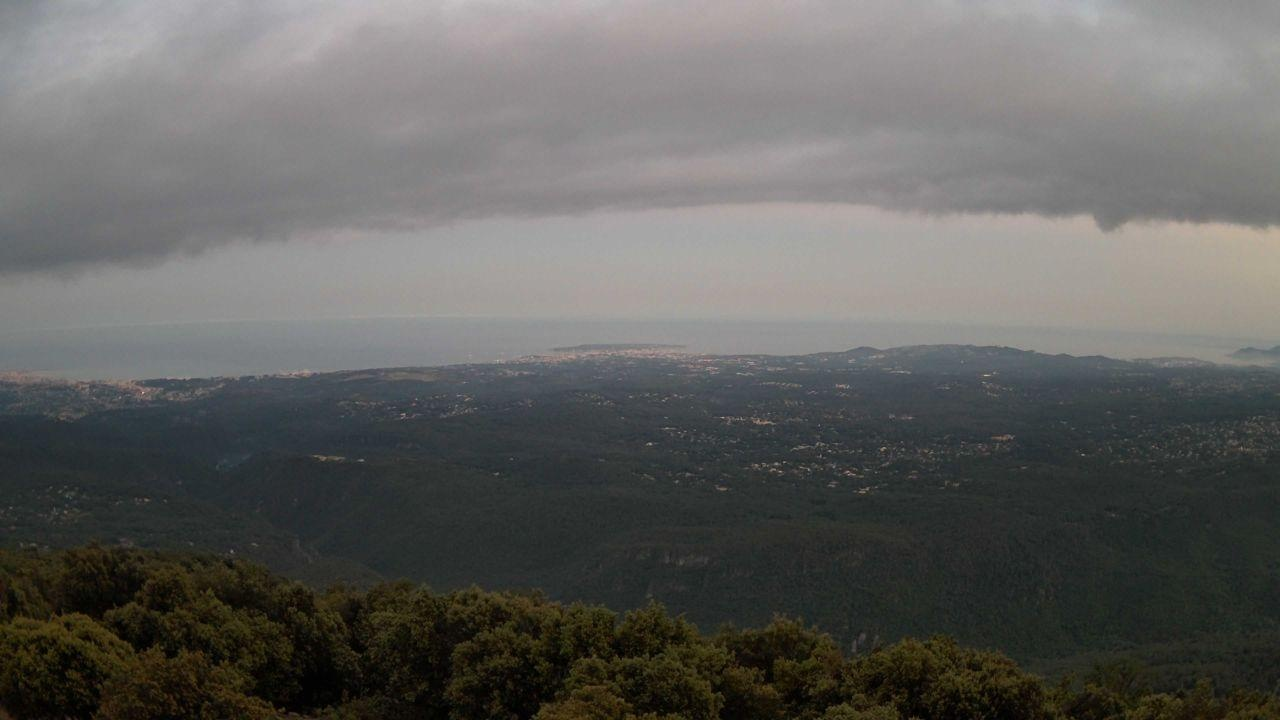
Fire: no
Smoke: yes